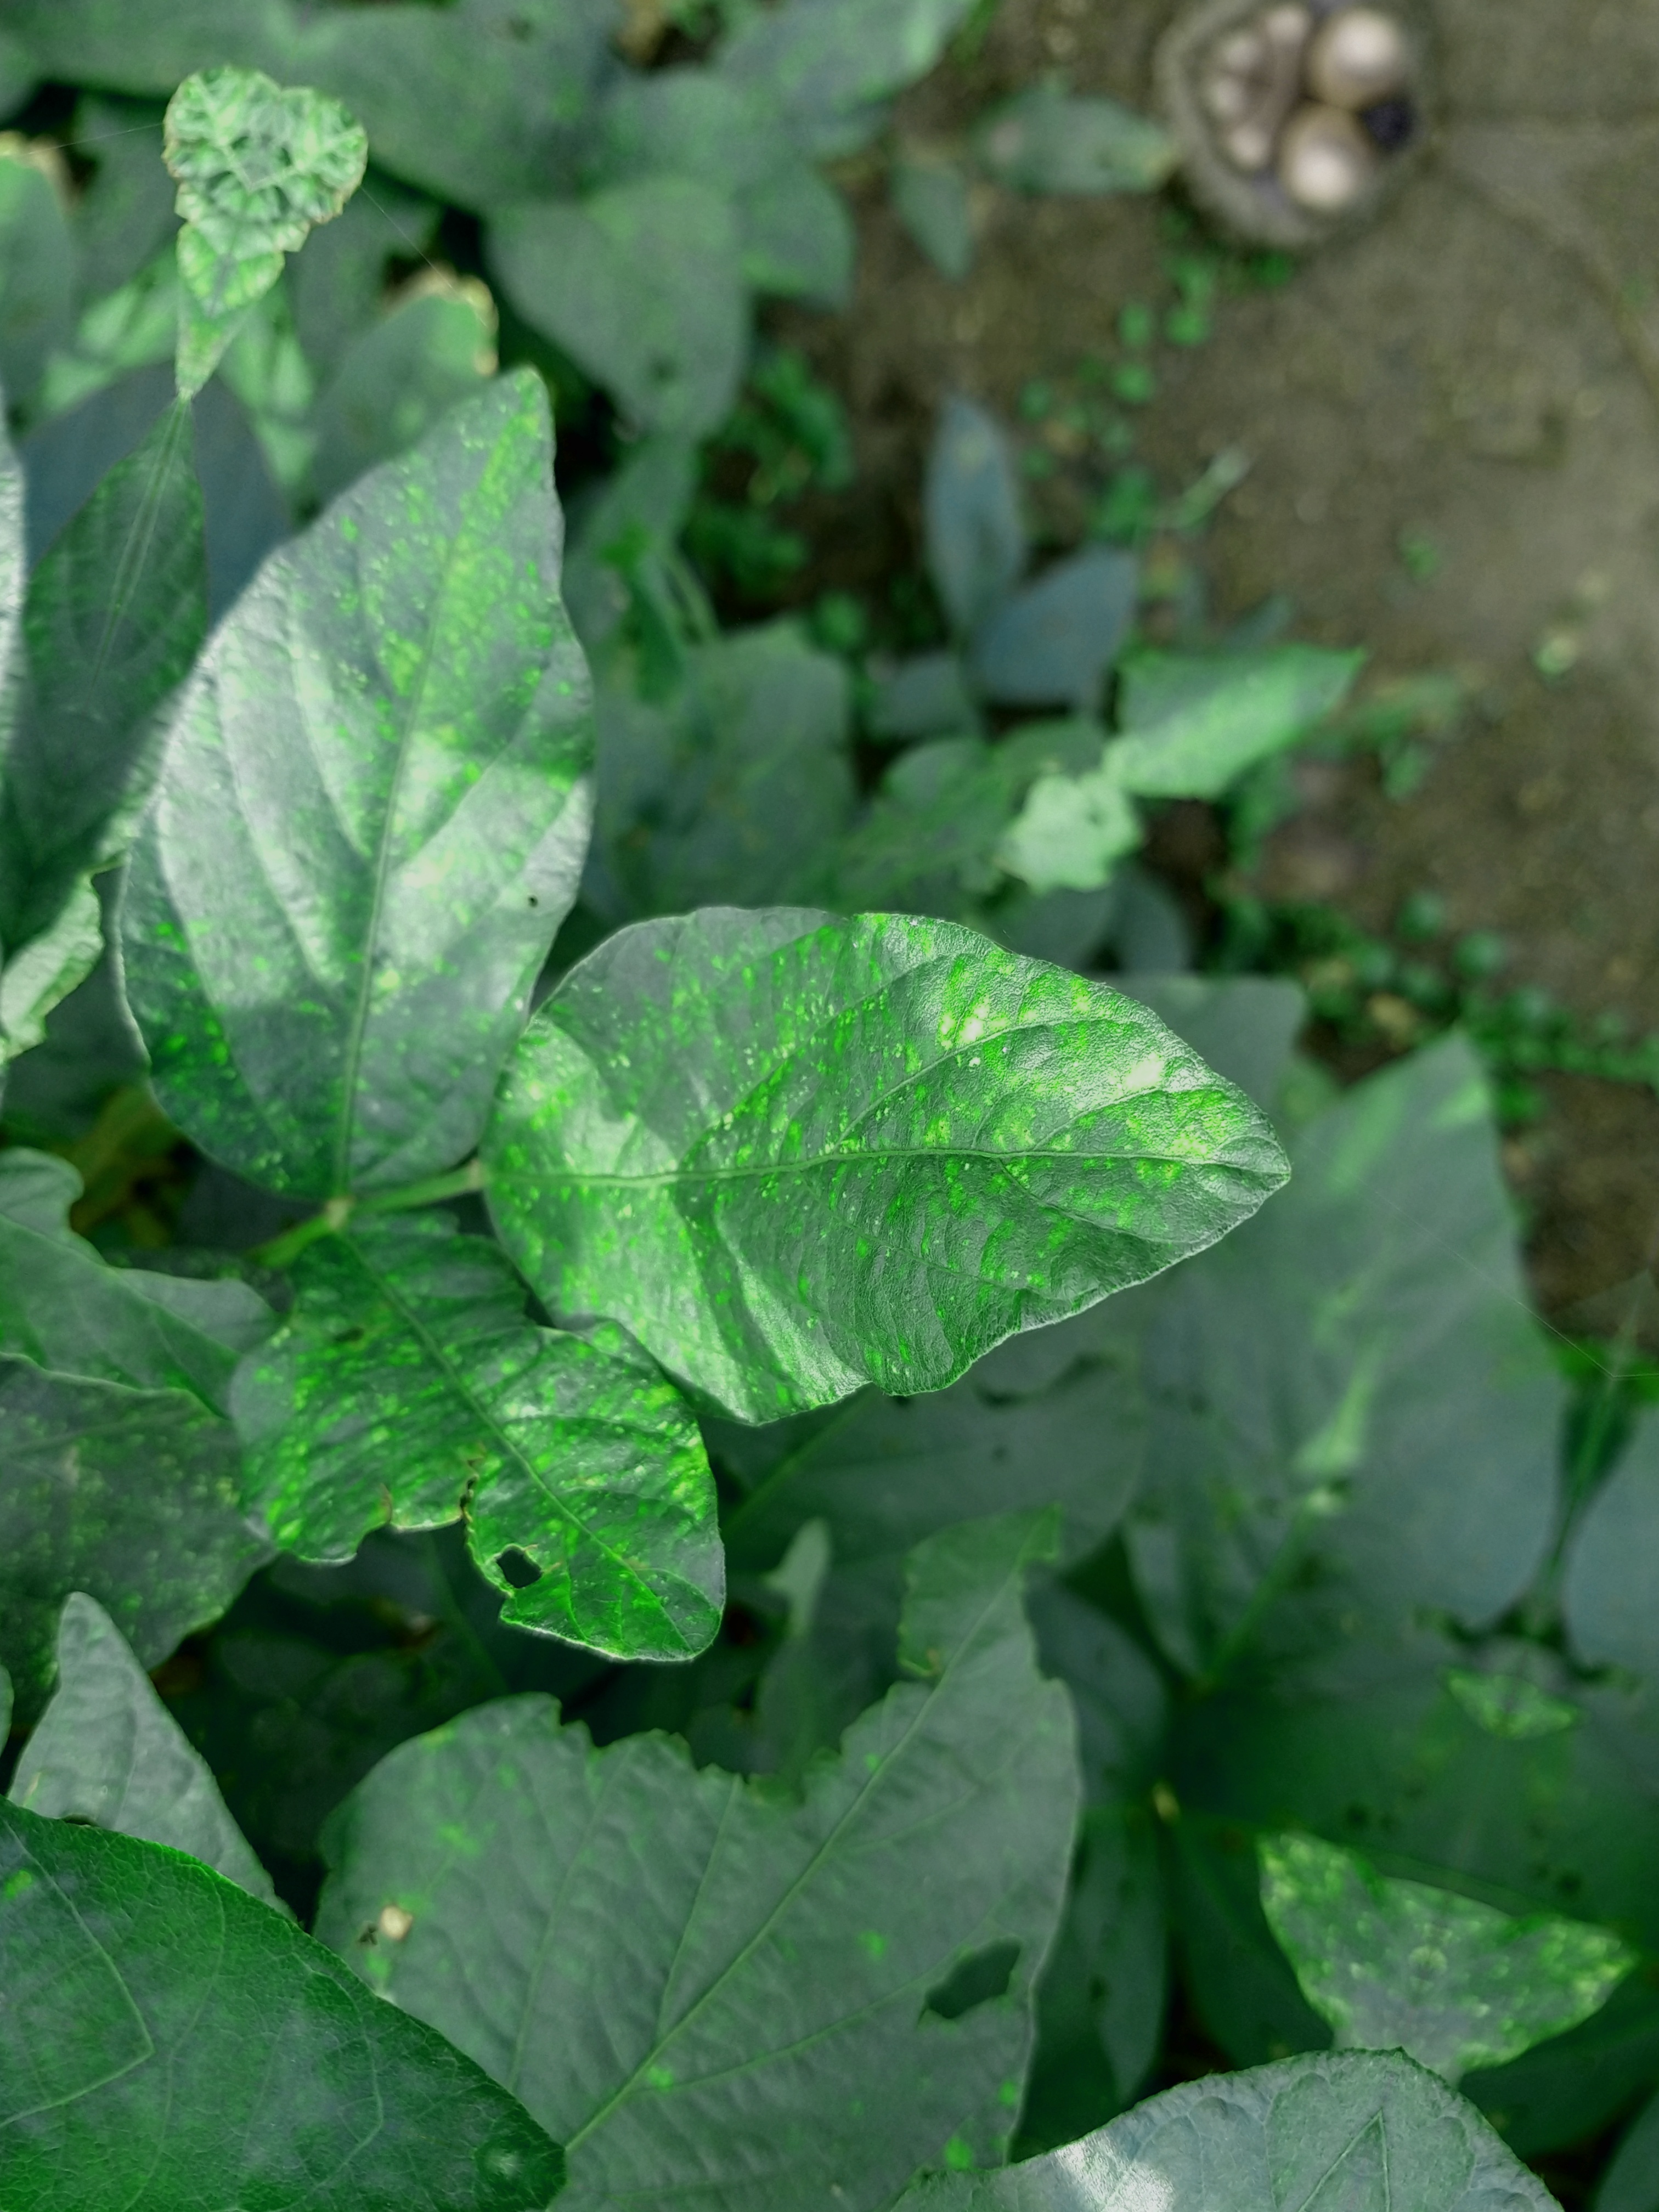
Label: Disease